Acquavella Galleries

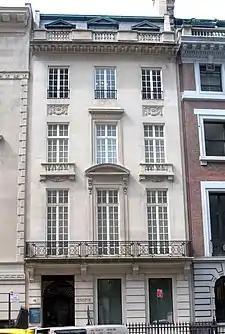
Acquavella Galleries

Acquavella Galleries is an art gallery located at 18 East 79th Street between Madison and Fifth Avenues on the Upper East Side of Manhattan, New York City.